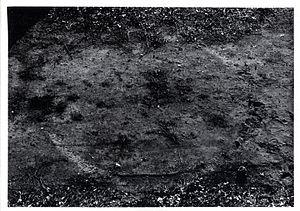
Photo officielle SITE GN
L'affaire de Trans-en-Provence concerne l'observation, rapportée par un habitant, Renato Nicolaï, d'un ovni à Trans-en-Provence, dans le département du Var, le 8 janvier 1981. Des traces matérielles attribuées à cet objet ont fait l'objet d'une étude du GEPAN, laquelle est toutefois rejetée par les chercheurs de l'école sceptique. Le témoin de l'affaire a lui-même sous-entendu qu'il s'agissait d'un canular.